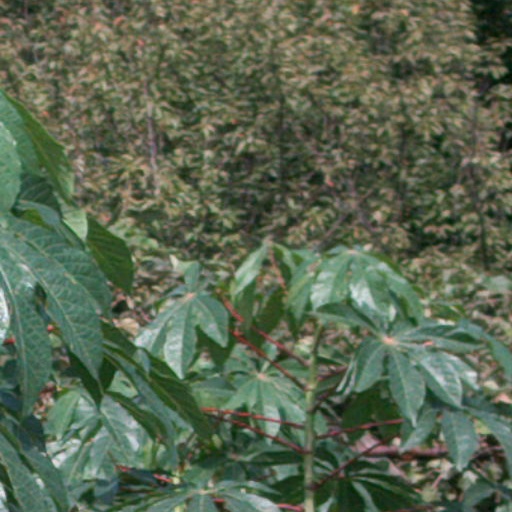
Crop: cassava